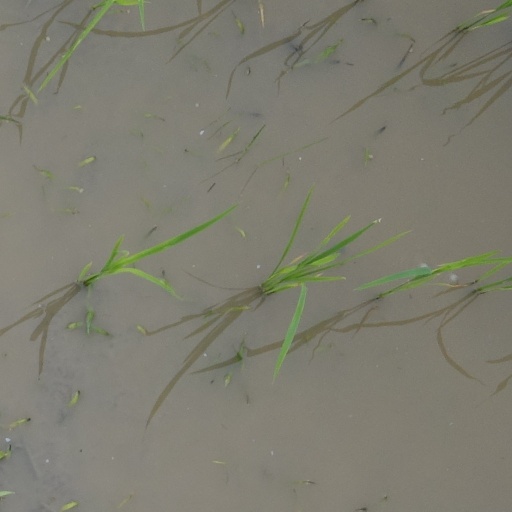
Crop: rice